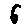
Label: 6